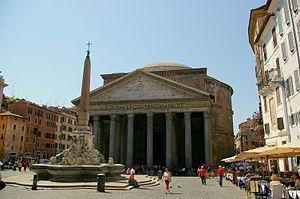
La piazza della Rotonda est une place de Rome bordée du Panthéon au sud. Elle tire son nom de cet édifice, qui porte le nom d'église Santa Maria Rotonda.